Hank Williams

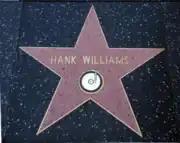
Hank Williams's star at 6400 Hollywood Boulevard, on the Hollywood Walk of Fame

The Country Music Hall of Fame stressed that Williams "set the agenda for contemporary country songcraft" and the "standard by which success is measured in country music". "Encyclopædia Britannica" considers him "country music's first superstar" and an "immensely talented songwriter and an impassioned vocalist". The Rock and Roll Hall of Fame praised the "straightforward approach" of Williams's songs, which they deemed "brutally honest" and written in the "language of the everyman". To AllMusic, Williams "established the rules for all the country performers who followed him and, in the process, much of popular music".